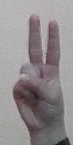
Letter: taa